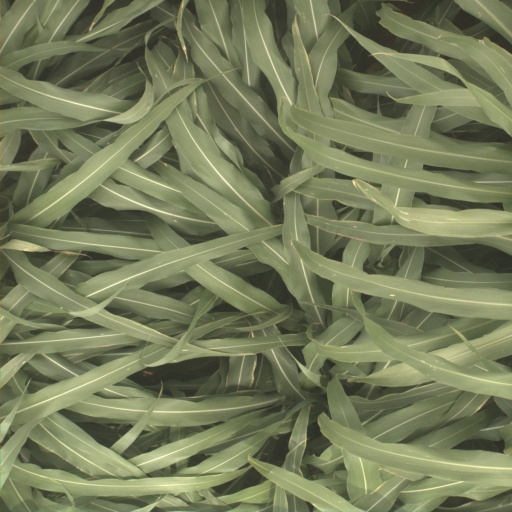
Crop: sorghum